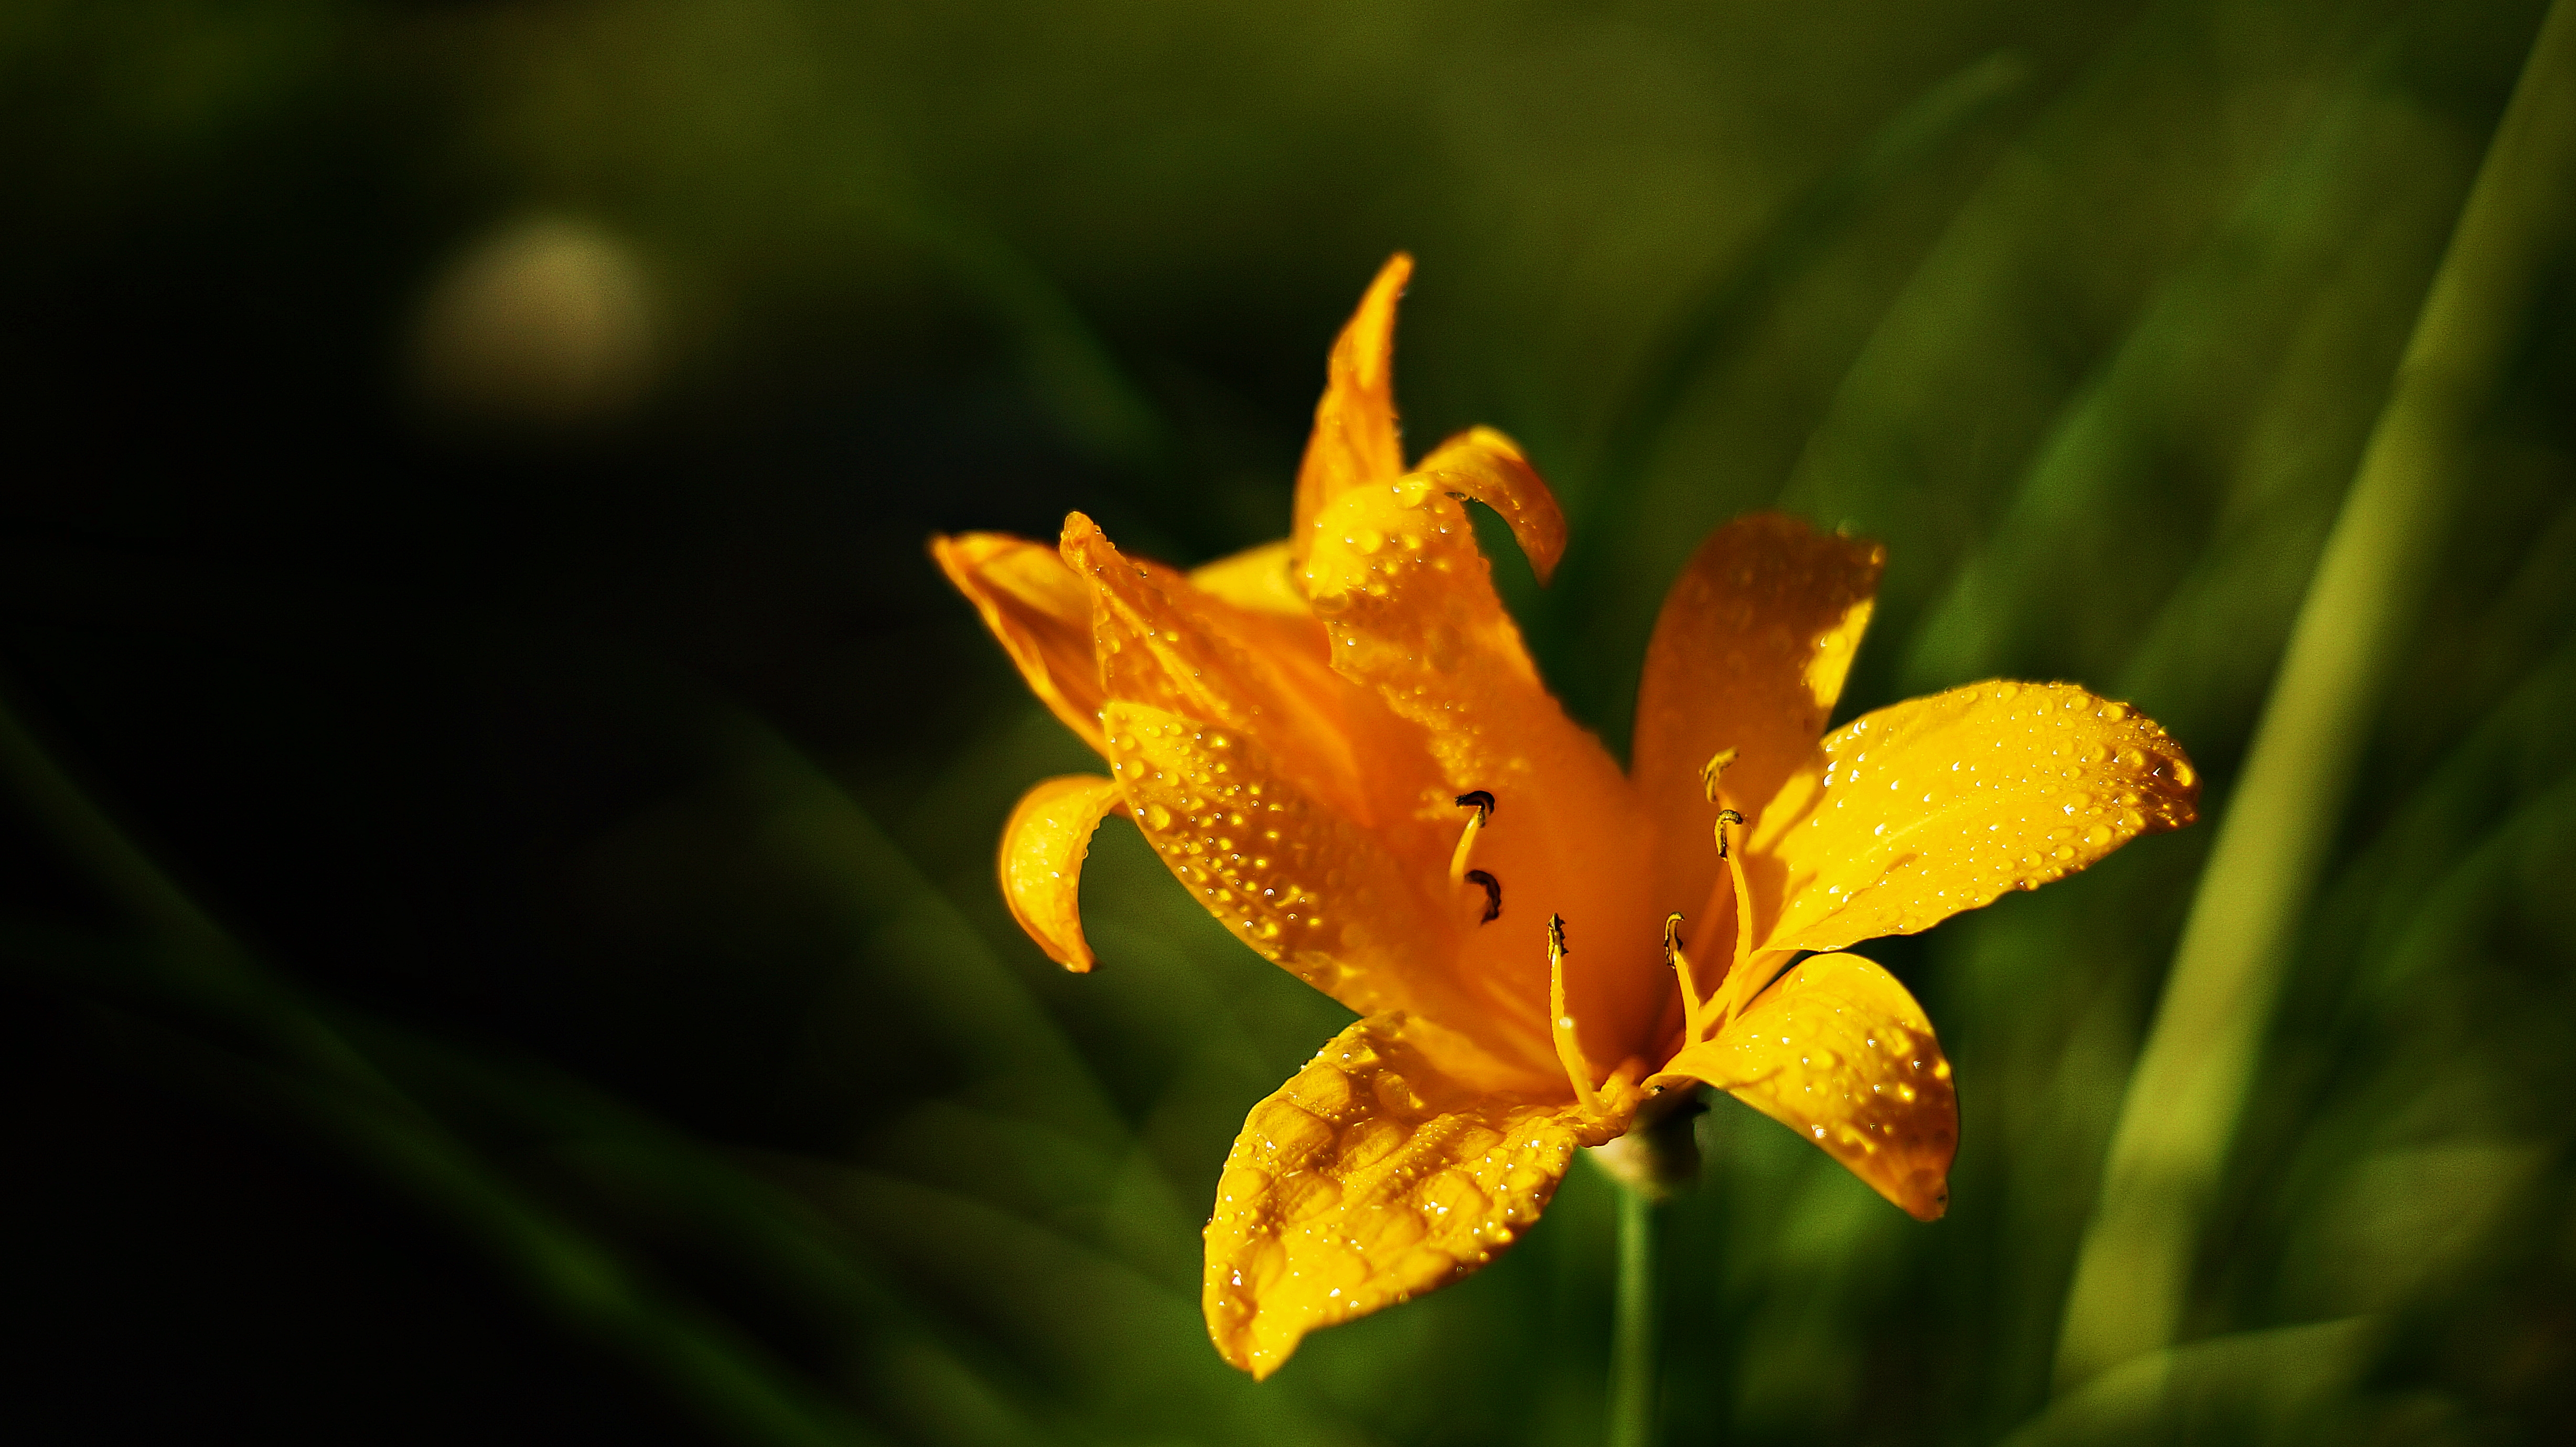
flower, nature, daylily, flowering plant, petal, lily, plant, yellow, orange lily, close up, lily family, macro photography, terrestrial plant, yellow Canada lily, pollen, wildflower